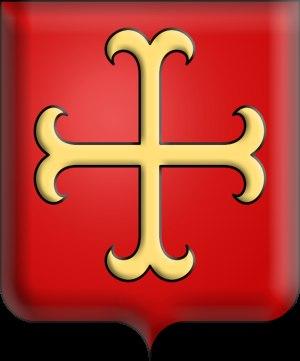
La tour de Broue est le seul vestige d'un château-fort du XIᵉ siècle établi sur un puissant promontoire dominant l'ancien golfe de Brouage, et situé sur le territoire de la commune de Saint-Sornin, en Charente-Maritime.
Les Trois-Moutiers est une commune du Centre-Ouest de la France, située dans le département de la Vienne en région Nouvelle-Aquitaine.